Gourmand (fragrance)

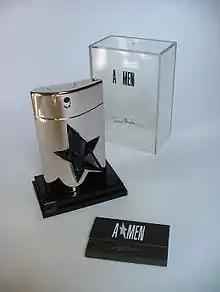
One example of a gourmand scent is Thierry Mugler's A*Men.

A gourmand fragrance is a perfume consisting primarily of synthetic edible (gourmand) notes, such as honey, chocolate, vanilla or candy. These top and middle notes may be blended with non-edible base notes such as patchouli, musk or tonka bean. They have been described as olfactory desserts. They are also called "foodie" fragrances and can be both feminine and masculine.